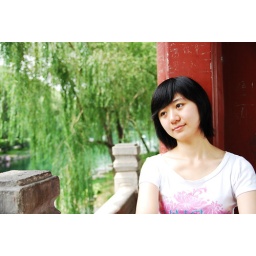
Boat in the river, and people walking in the river bank.